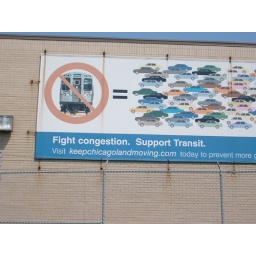
Sign on road in traffic in car